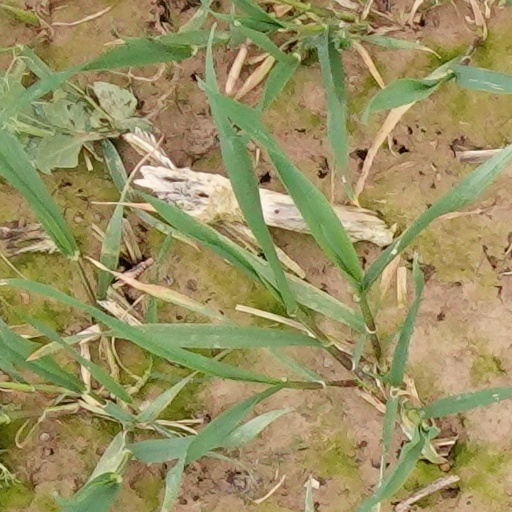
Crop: wheat